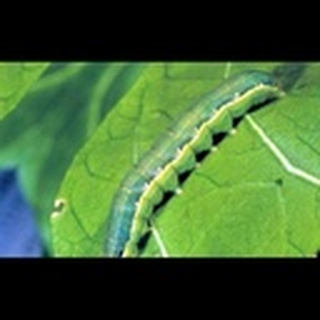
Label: cotton_army_worm